The Seventh Door

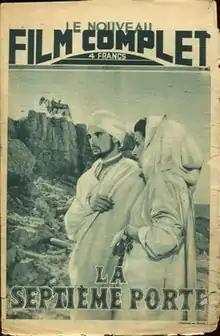

The Seventh Door or The Seventh Gate (French: La septième porte) is a 1947 French drama film directed by André Zwoboda and starring Georges Marchal, María Casares and Aimé Clariond. The film's sets were designed by the art director Raymond Gabutti. Location shooting took place in French Morocco during the summer of 1946.